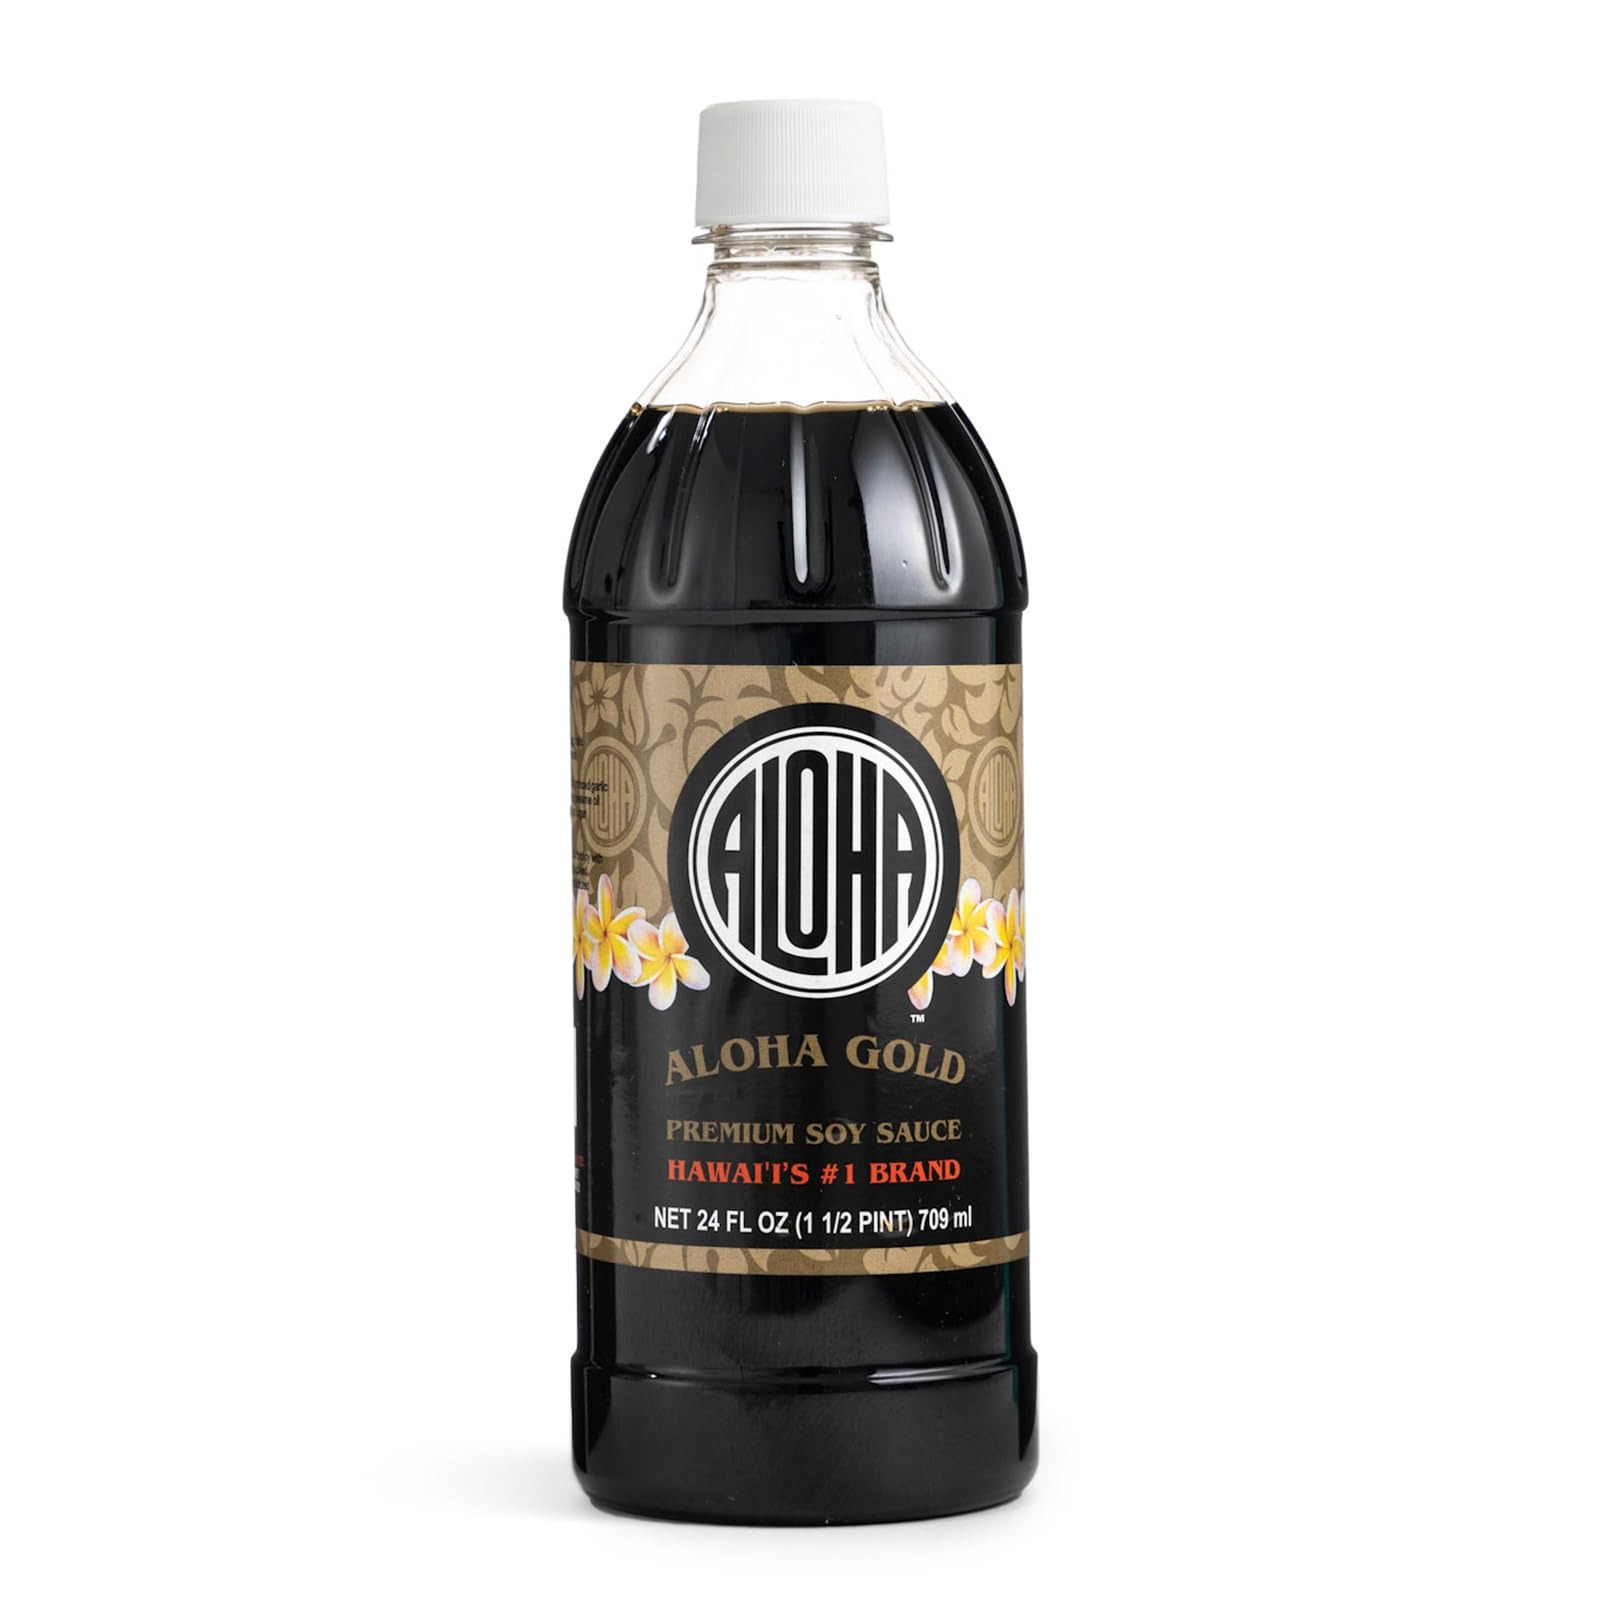
Item Name: Aloha Shoyu - Gold Premium Soy Sauce - Bold Flavor - Made in Hawaii - 24 oz. Bottle
Bullet Point 1: PREMIUM SHOYU FLAVOR: Aloha Shoyu products are made with bold and sweet ingredients, creating an authentic experience that reflects our deeply rooted island heritage, melded and infused with our Japanese origin.
Bullet Point 2: BOLD AND SAVORY: The Aloha Shoyu Gold Premium Soy Sauce is for those who enjoy a bolder taste - making it a great companion for dipping sushi and sashimi. Create a marinade with a full body of flavor as well!
Bullet Point 3: PREMIUM SHOYU FLAVOR: Aloha Shoyu products are made with bold and sweet ingredients, creating an authentic experience that reflects our deeply rooted island heritage, melded and infused with our Japanese origin.
Bullet Point 4: DELIVERING DISH HARMONY: Aloha Shoyu's balanced blend of soy and rich umami flavors creates the finest pairing for any meal or recipe. Steamed seafood provides a great canvas for our gold soy sauce.
Bullet Point 5: MADE IN HAWAII: Since 1946, tradition, local roots, and stellar flavor is what makes Aloha Shoyu products a favorite among Hawaiian islanders and visitors alike, so serve up your next favorite dish with a little Aloha.
Product Description: Discover the bold and savory taste of Aloha Shoyu Gold Premium Soy Sauce, a Hawaiian delight crafted to elevate your culinary creations. This soy sauce stands out with its bold flavor, making it an ideal choice for those seeking a more intense taste experience. Perfectly suited for dipping sushi and sashimi, this premium soy sauce also enhances your marinades, offering a full-bodied flavor profile that will tantalize your taste buds. Aloha Shoyu's rich heritage, rooted in Hawaiian traditions and Japanese origins, promises an authentic shoyu experience. Since 1946, this soy sauce has been a favorite among locals and visitors alike, infusing every meal with the spirit of the islands. Its balanced blend of bold soy and rich umami flavors creates the perfect harmony for any dish. From steamed seafood to your favorite recipe, Aloha Shoyu Gold Premium Soy Sauce delivers an unmatched taste sensation. Packaged in a convenient bottle, this soy sauce is a versatile addition to your kitchen. Though not gluten-free or low sodium, it's an authentic representation of traditional Japanese soy sauce, elevating every dish with its distinctive flavor. For those curious about expanding their soy sauce repertoire, consider experimenting with this exceptional sauce along with other options like ponzu sauce or tamari soy sauce. Whether you're using a soy sauce dispenser or serving it in a soy sauce dish, Aloha Shoyu brings a touch of Hawaiian Aloha to your table, complementing a variety of culinary styles and settings. Enhance your cooking experience with the authentic taste of Aloha Shoyu Gold Premium Soy Sauce and let its boldness transform your favorite dishes into extraordinary culinary experiences.
Value: 1.0
Unit: Count

Price: 3.36